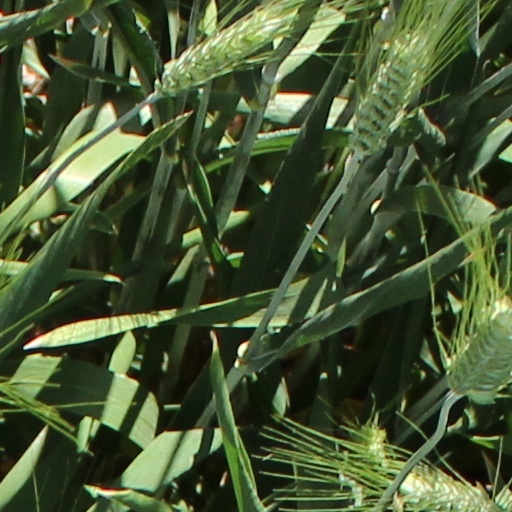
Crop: wheat